Upper Largo

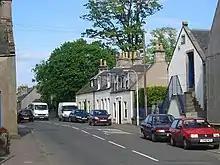
Main Street looking east

To traffic passing through Upper Largo it can be mistaken for a single street (this is "Main Street") of mostly stone built shops and houses. A junction in the centre of this street leads either north-east towards St Andrews along the A915 road or east along the coast on the A917.